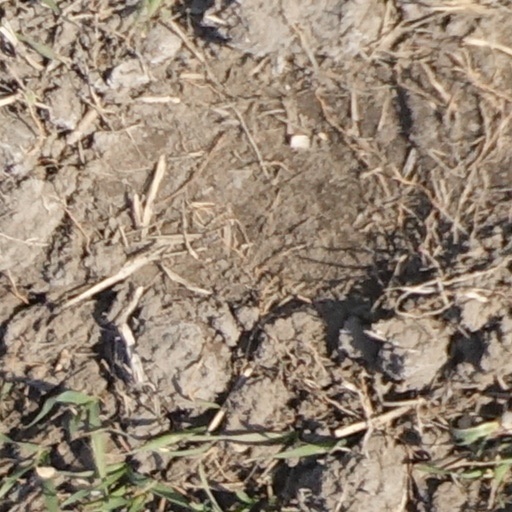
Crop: wheat